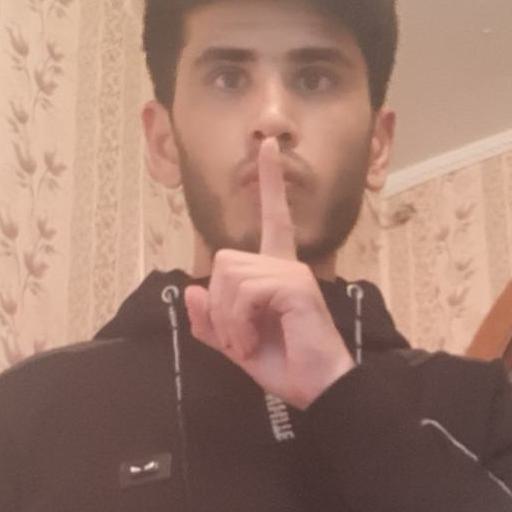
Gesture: mute